Vacuum cleaner

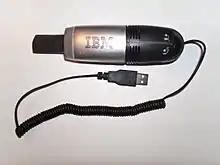
USB-powered hand-held vacuum cleaner

Upright vacuum cleaners were not only popular in the US, UK, and numerous Commonwealth countries, but also in some Continental European countries like Germany (where the ″Kobold″ was introduced by Vorwerk). They take the form of a cleaning head, onto which a handle and bag are attached. Upright designs generally employ a rotating brushroll or beater bar, which removes dirt through a combination of sweeping and vibration. There are two types of upright vacuums; dirty-air/direct fan (found mostly on commercial vacuums), or clean-air/fan-bypass (found on most of today's domestic vacuums).